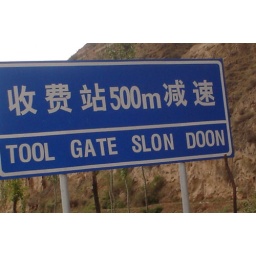
.... meaning: &amp;quot;TOLL GATE SLOW DOWN&amp;quot;.... a road sign in China